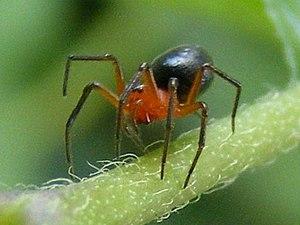
Hypsosinga pygmaea
Hypsosinga pygmaea est une espèce d'araignées aranéomorphes de la famille des Araneidae.